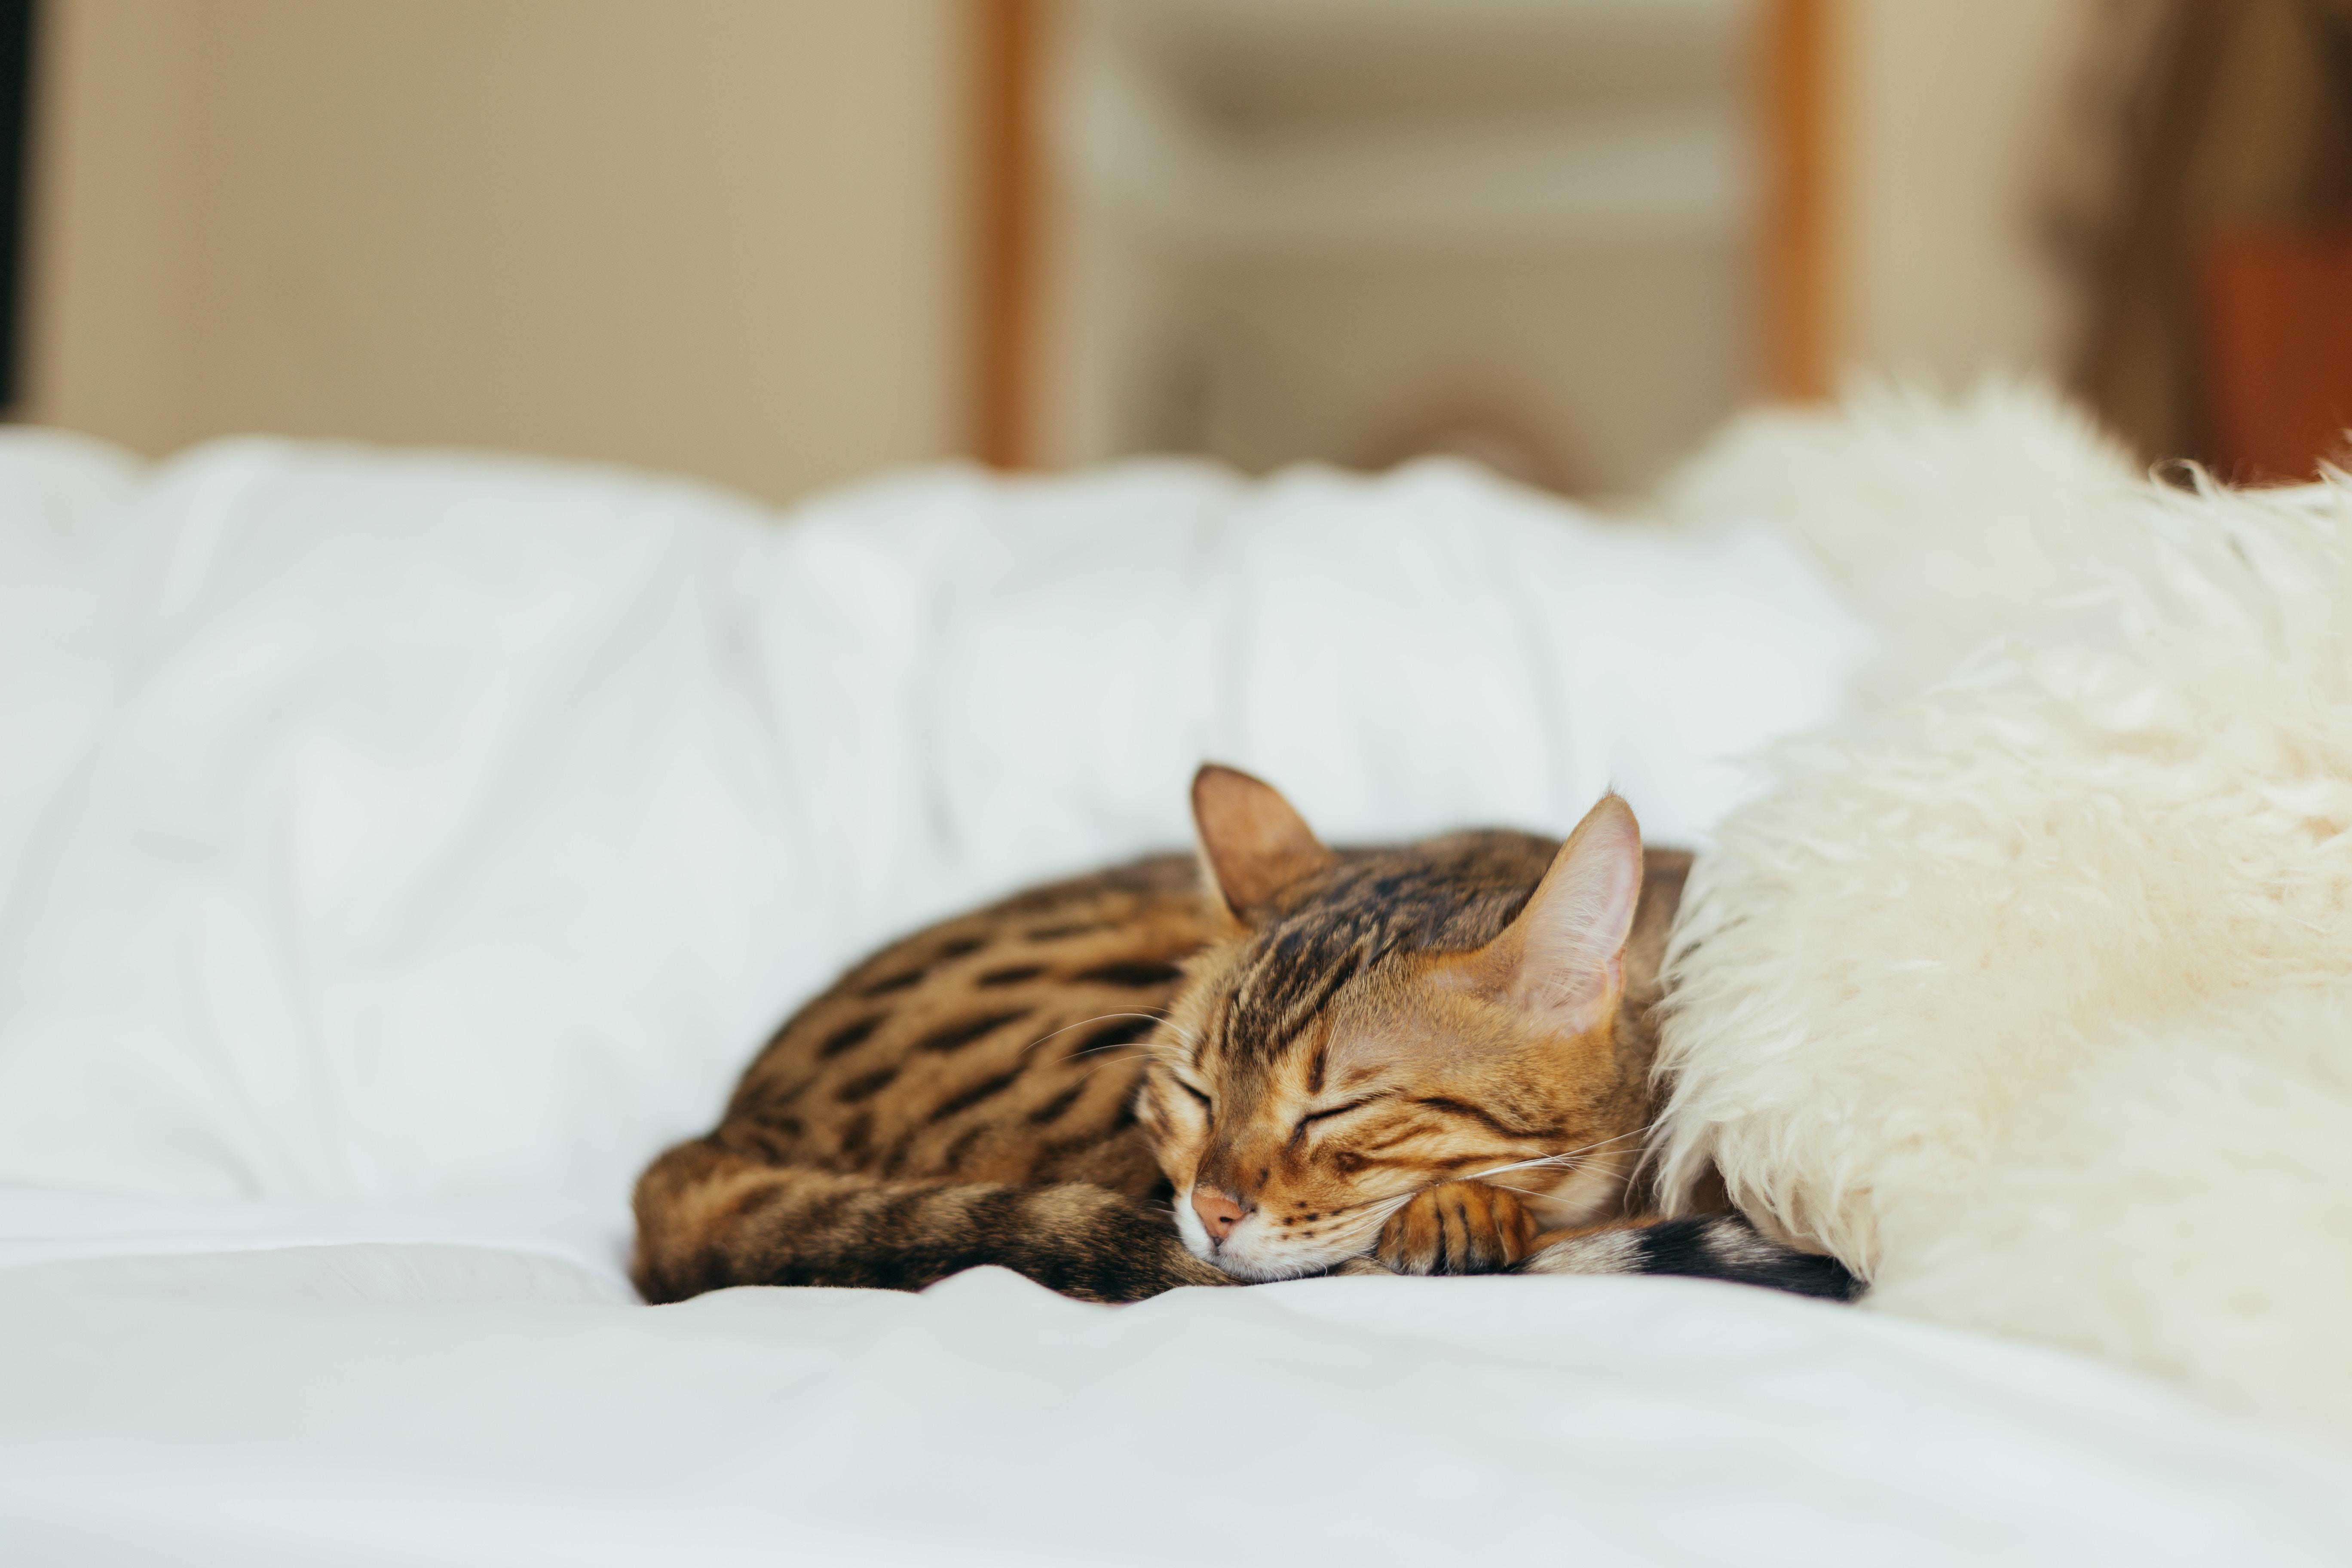
cat